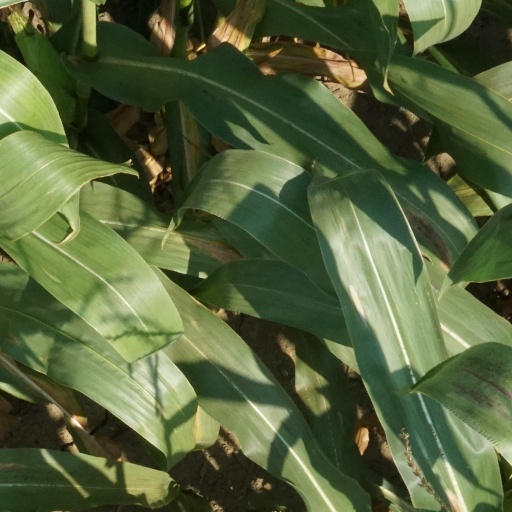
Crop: maize; corn